Montagu Toller

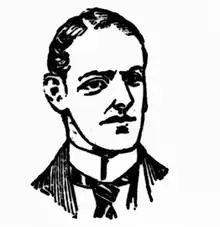
An 1895 sketch of Toller

Montagu Henry Toller (1 January 1871 – 5 August 1948) was an English cricketer who played for both Devon and Somerset in the late 19th century. He made six first-class appearances for Somerset, all in 1897, but was predominantly a good club cricketer. In 1900, he was part of the Devon Wanderers team that represented Great Britain in the 1900 Summer Olympics, the only time cricket has featured in the Olympics.